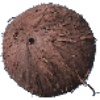
Label: Cocos 1